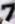
Number: 7